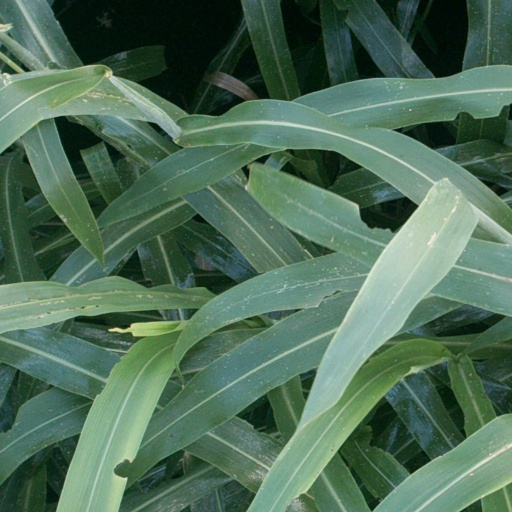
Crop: sorghum